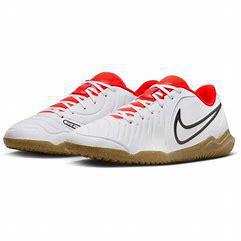
Brand: Nike
Model: Jr Tiempo Legend 10 Club